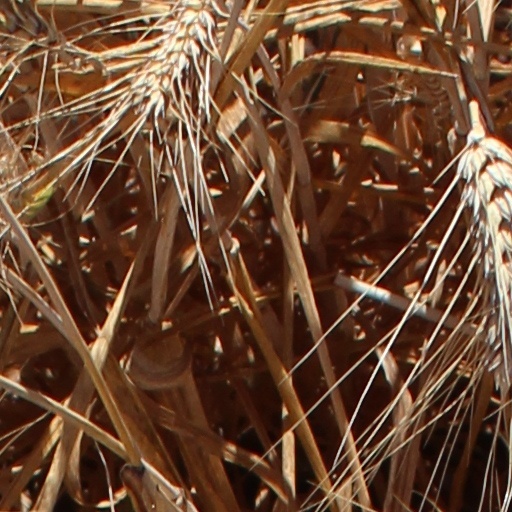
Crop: wheat